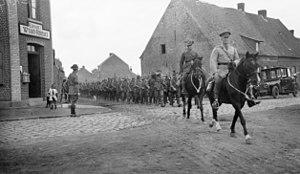
Maurice Wilder-Neligan, né Maurice Neligan le 4 octobre 1882 et mort le 10 janvier 1923, est un militaire australien d'origine britannique qui a commandé le 10ᵉ bataillon d'Australie-Méridionale pendant les dernières phases de la Première Guerre mondiale.